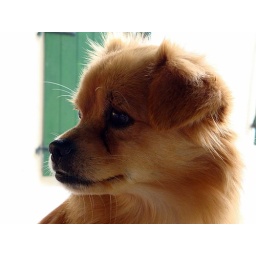
Couldn't resist taking a photo of this cute looking dog on our holiday in Corfu! (Oct 10)